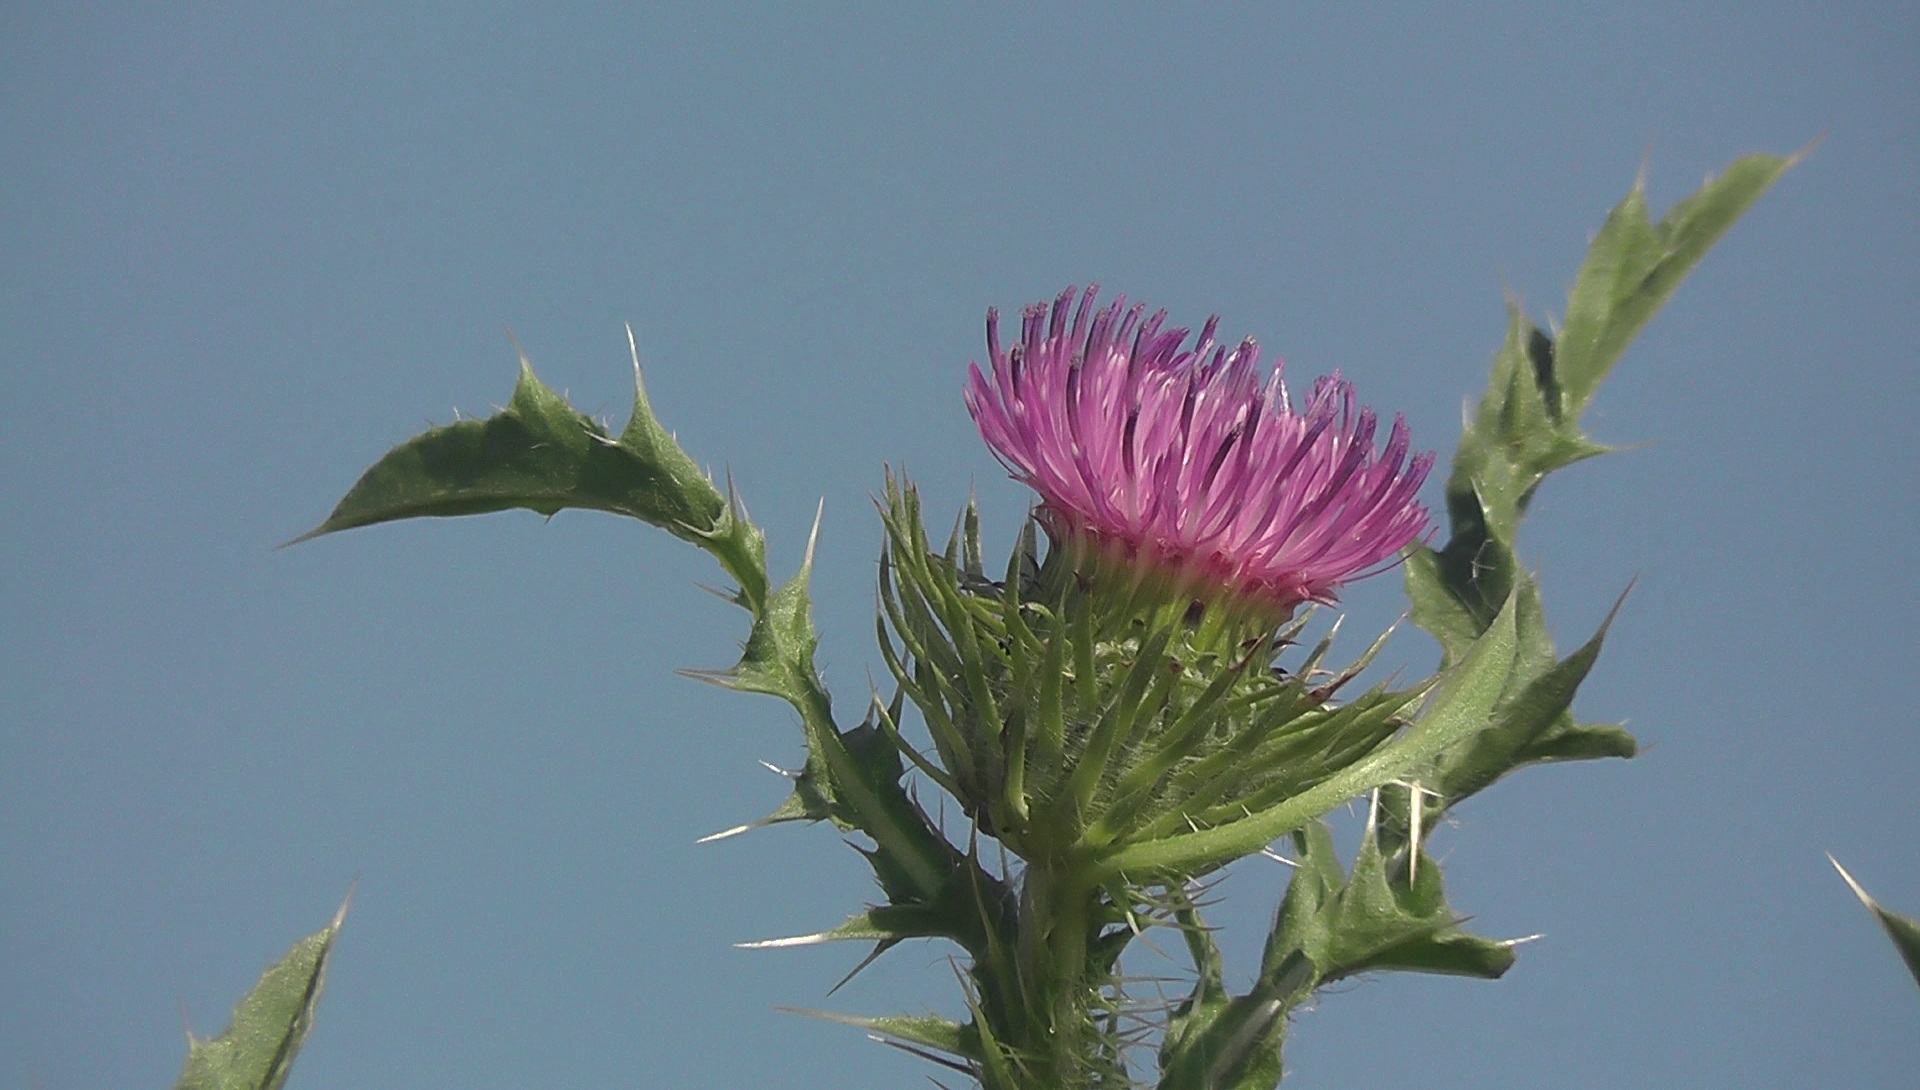
prickly, plant, field, flower, summer, botany, flora, wildflower, wild plant, pointed flower, violet, thistle, bud, flowering plant, daisy family, asterales, spiny flower, grass family, plant stem, land plant, artichoke thistle